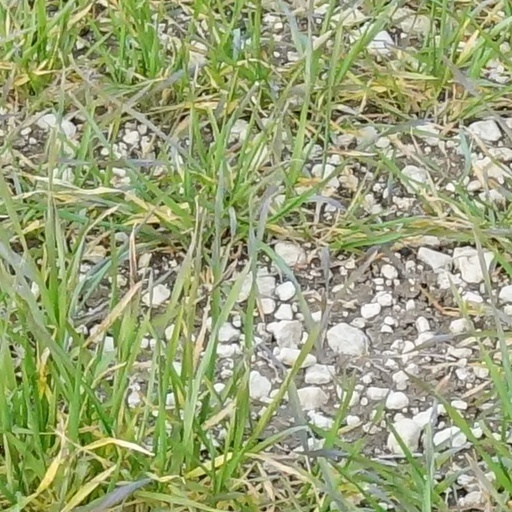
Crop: wheat